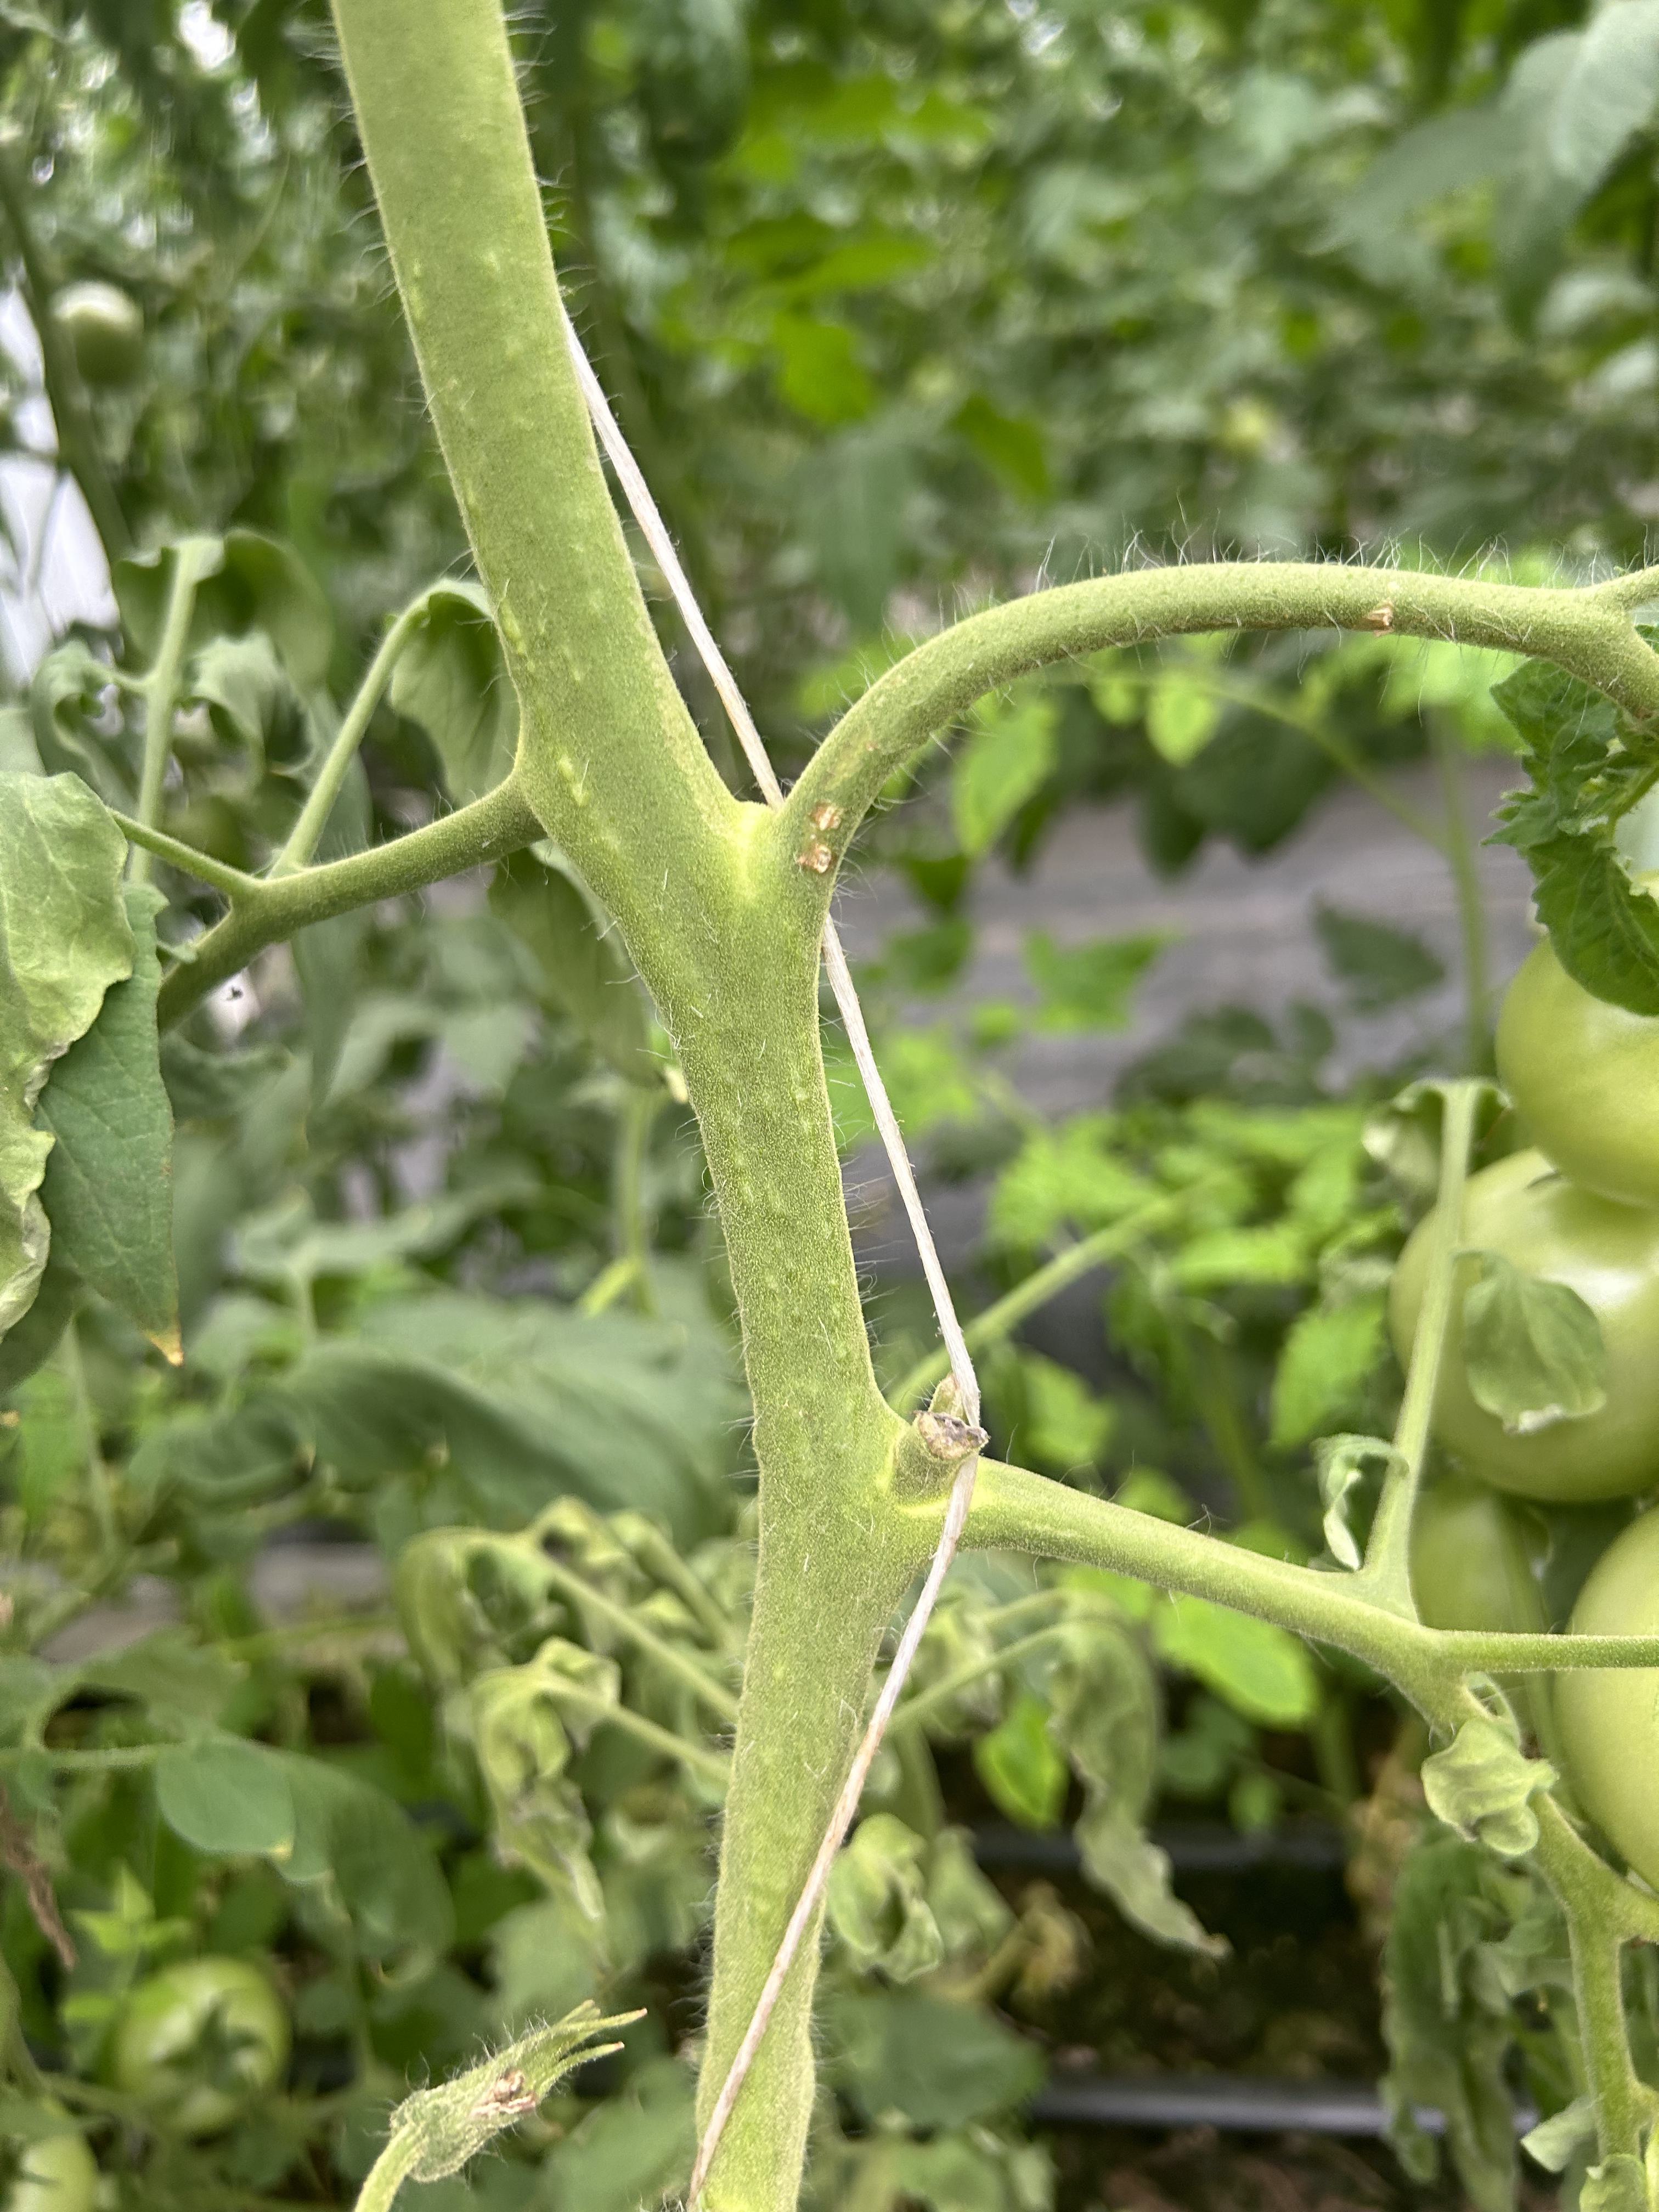
Disease: Wilt